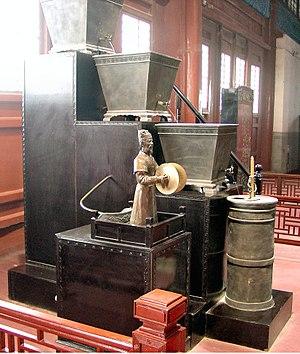
Les horloges hydrauliques chinoises sont des horloges hydrauliques anciennes, que l'on trouvait en Chine, pays isolé du monde occidental, jusqu'au XVIIᵉ siècle. Instruments originaux permettant de mesurer le temps en continu au moyen de l'eau et parfois du mercure, elles y ont connu un développement très important. L'utilisation de ces horloges s'est étendue aux pays avoisinants jusqu'à une période relativement récente.